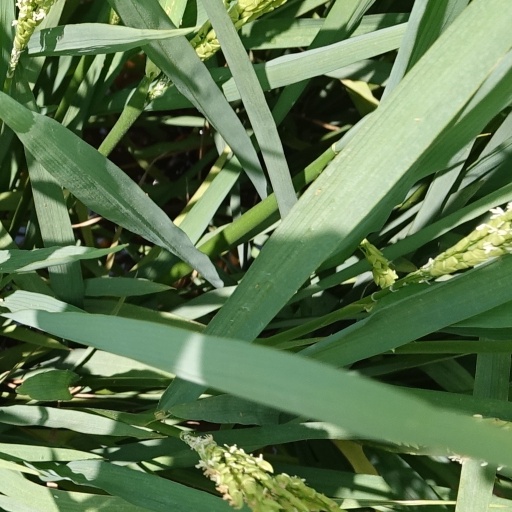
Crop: rice